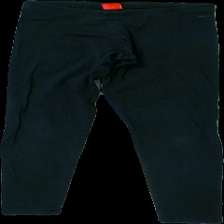
View: front
Type: Tights
Category: Ladies
Brand: Esprit
Colors: Black
Material: 100% cotton
Cut: Regular
Size: XS
Season: All
Price range: <50
Recommended usage: Recycle
Description: black tights
Comment: washed out